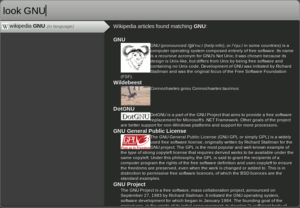
Ubiquity est une extension pour le navigateur Mozilla Firefox. La première version, encore à l'état de prototype, a été mise en ligne en août 2008. Elle a pour but de réduire les interactions entre l'utilisateur et son navigateur, grâce à une collection de commandes rapides et faciles en langage quasi-naturel.